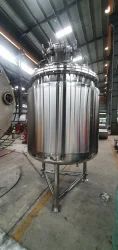
Label: Stainless_Steel_Mixing_Tank